Insane 2

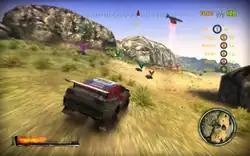
In this screenshot, the player and all five other players are shown chasing the spotlight of the helicopter in Pursuit mode, one of the new game modes introduced to the series. At the top of the interface and clockwise are a compass pointing to the player's objectives, the race's goal, player positions, a minimap, and a gauge for the boost ability, also new to the series.

There are ten game variations, most of which return from the original "Insane". Besides traditional off-road racing, they are Capture the Flag, Gate Hunt, Jamboree, Pathfinder, and Return the Flag. The remaining four are new to the series: Greed, Pursuit, Knockout, and Zone Patrol. In Capture the Flag, players score points by carrying a flag by picking it up from the ground or stealing it from the player carrying it, scoring extra points by carrying it to the active checkpoint. In Gate Hunt, players attempt to drive through as many gates as possible before their opponents. Jamboree is another gate-based mode where one gate is active until a player crosses it, awarding them a point and activating another at random. A few gates are lit in yellow to indicate which one will activate next. In Pathfinder, players seek to become the first to cross all gates. Return the Flag has a flag placed at random points of the map, and players attempt to return it to the base before others do.